Dramatic Need

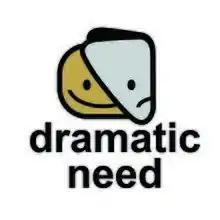
Logo

Dramatic Need was a UK-registered charity established in 2007 that sent international arts professionals to host workshops in underprivileged and rural communities in Rwanda and South Africa. The charity promoted creative expression as a tool for conflict resolution, social development, gender empowerment, and the assimilation of health messages in underprivileged communities.